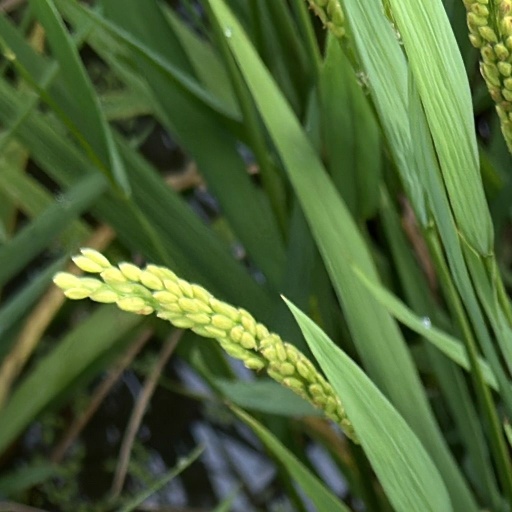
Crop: rice